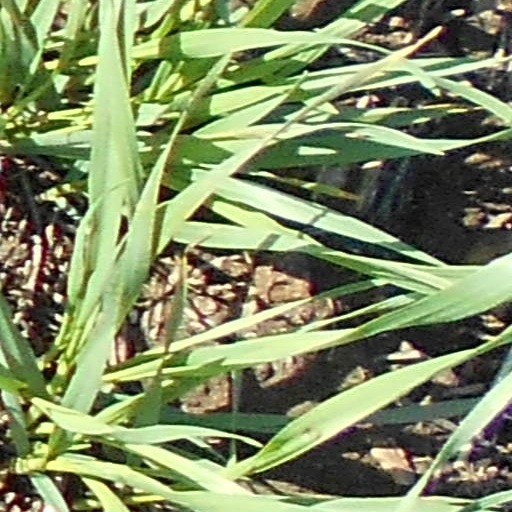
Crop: wheat